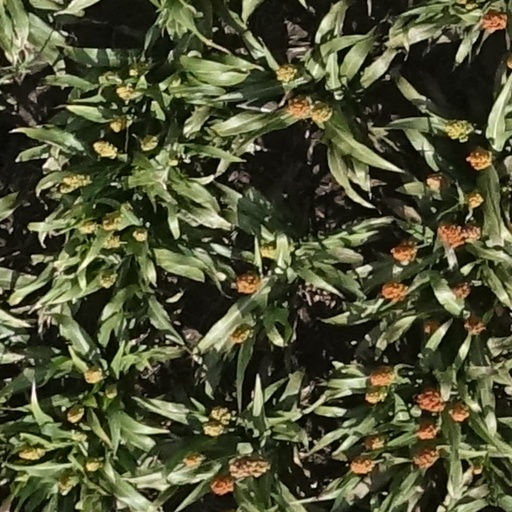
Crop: sorghum